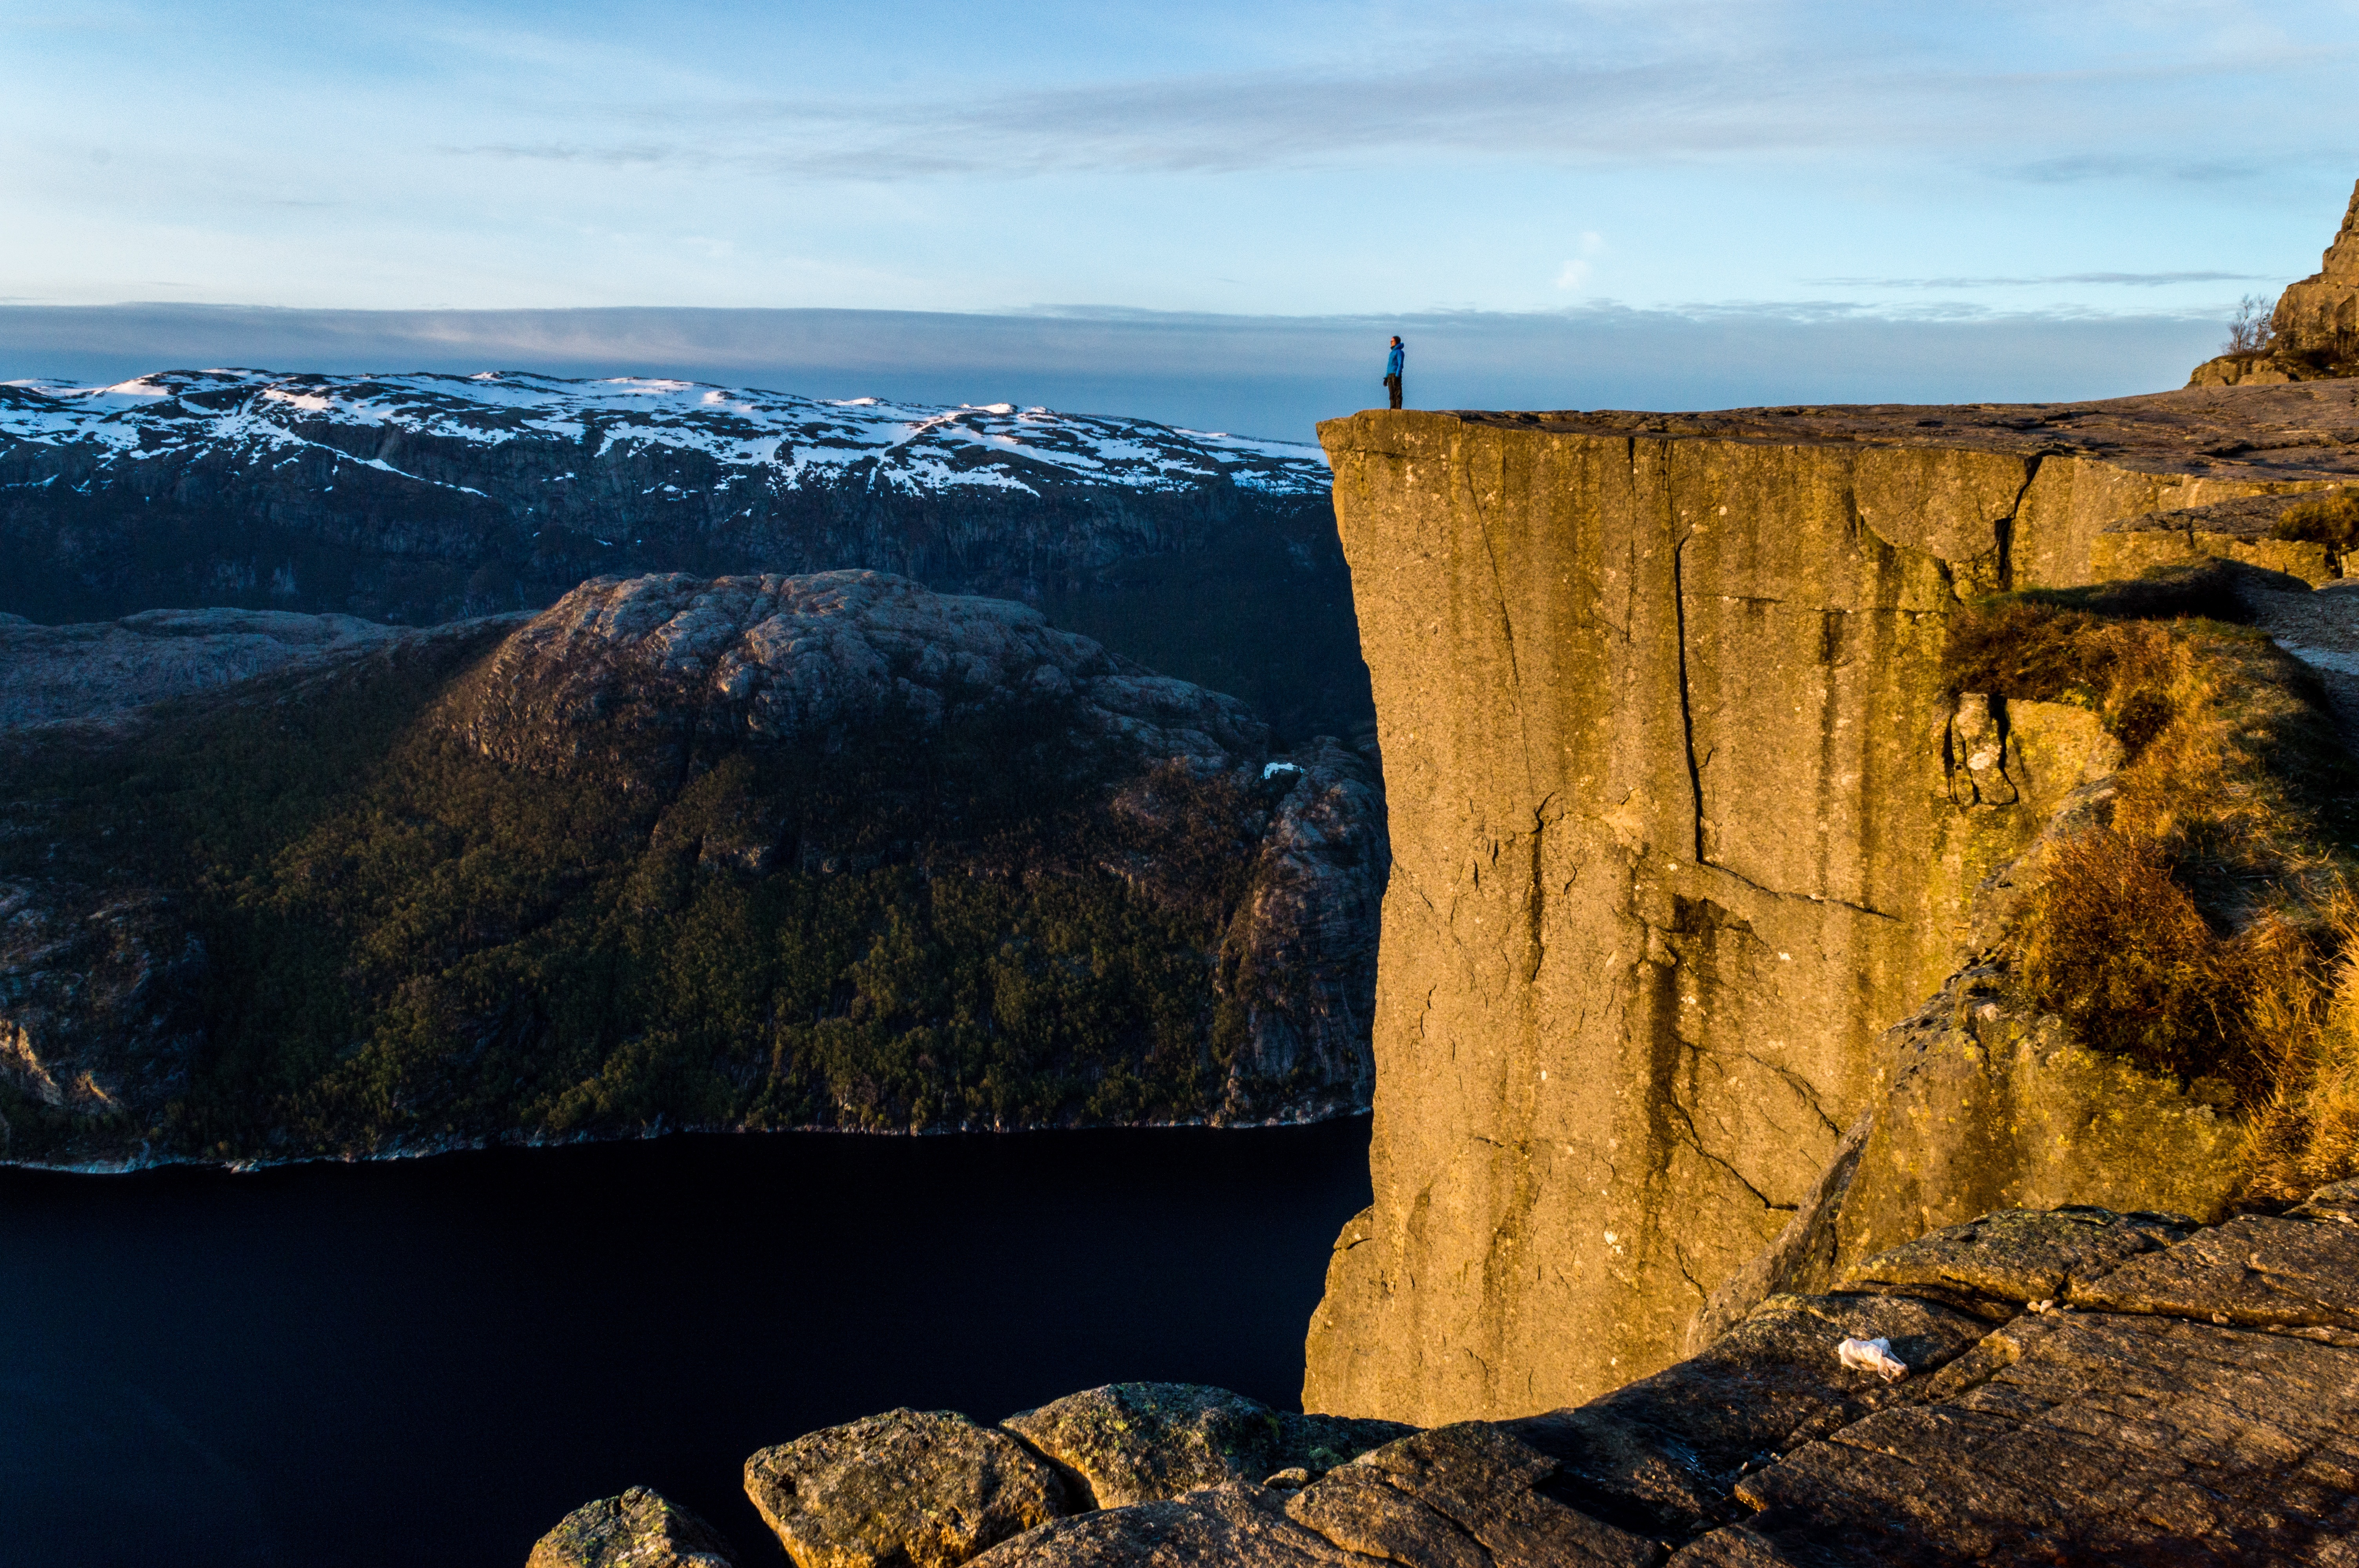
landscape, sea, coast, water, nature, rock, wilderness, person, mountain, hiking, view, mountain range, tourist, cliff, reflection, scenic, fjord, extreme, terrain, outdoors, geology, plateau, pulpit, norway, scandinavia, preikestolen, landform, geographical feature, mountainous landforms